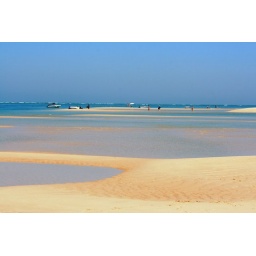
White sandy beach - acess only by private boat